Philip Maud

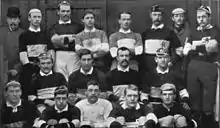
Maud with the Barbarians, back row, second from left

Maud came to note as a rugby player when he turned out for the Royal Engineers team. By 1890 Maud was representing first class English team Blackheath, the club team with whom he would later be recognised as an English international. In the 1890/91, he was approached by William Percy Carpmael to join his newly formed invitational touring team, the Barbarians. In accepting, Maud became one of the club's original members, and was also a committee member for the team.